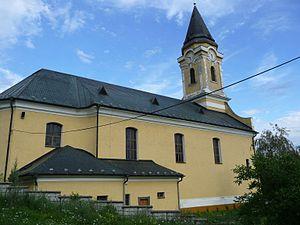
Rybník est un village de Slovaquie situé dans la région de Nitra.